Raoul Warocqué

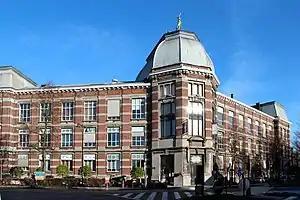
Building of the former "École de Commerce" in Mons which Warocqué founded

Raoul Warocqué made the coal mines of Mariemont successful, and at 21 years of age had established a considerable fortune. A careful investment policy made him the richest man in Belgium at the beginning of the 20th century. His industrial ventures were numerous, such as in the coal mines of Campine as well as in other industrial sectors including Clabecq, Gas and Electricity of Hainaut, railroads and coal mines in China, tobacco in Portugal, and others.